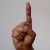
The image shows a hand gesture representing the letter 'D' in Indian Sign Language.